Indonesia–Timor-Leste relations

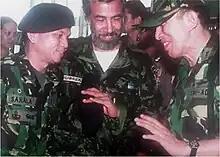
Last meeting on 30 Oct 1999 between Col Inf Sahala Silalahi, Xanana, and Colonel Czi J. Suryo Prabowo. The next day the TNI left East Timor on friendly terms

The view of the Habibie's government in the early reform era tended to be negative, but in line with the development of time, many assessed the Habibie government positively, especially in Timor-Leste. The people of Timor-Leste hold a high regard for the late President of Indonesia. Regarded as a key figure in Timor-Leste's history, Habibie's decision to conduct the pivotal referendum in 1999 is considered instrumental in the establishment of the nation. This sentiment is shared by individuals from different generations, including those who experienced the independence referendum firsthand and the younger generation, who learn about Habibie through historical accounts. In recognition of his impact, a bridge situated in Dili was named in honor of Habibie. Though, it generated some criticism as Habibie's internal role is viewed very ambivalently, but Gusmão remained firm in relation to the name. Inaugurated on August 29, 2019, a few days before Habibie's passing, the bridge stands as a tangible representation of his lasting influence on the nation.